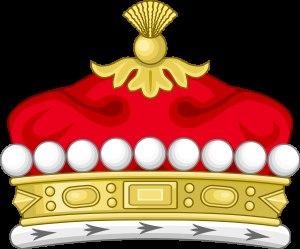
L'armorial des Plantagenêt présente les divers armoiries arborées par les descendants du comte d'Anjou Geoffroy V, époux de Mathilde l'Emperesse. Leur fils Henri II sera en effet le fondateur de la dynastie royale Plantagenêt en Angleterre. Geoffroy était issu de la famille franque des Ingelgeriens par sa mère, et probablement de la famille franque des Rorgonides par son père.